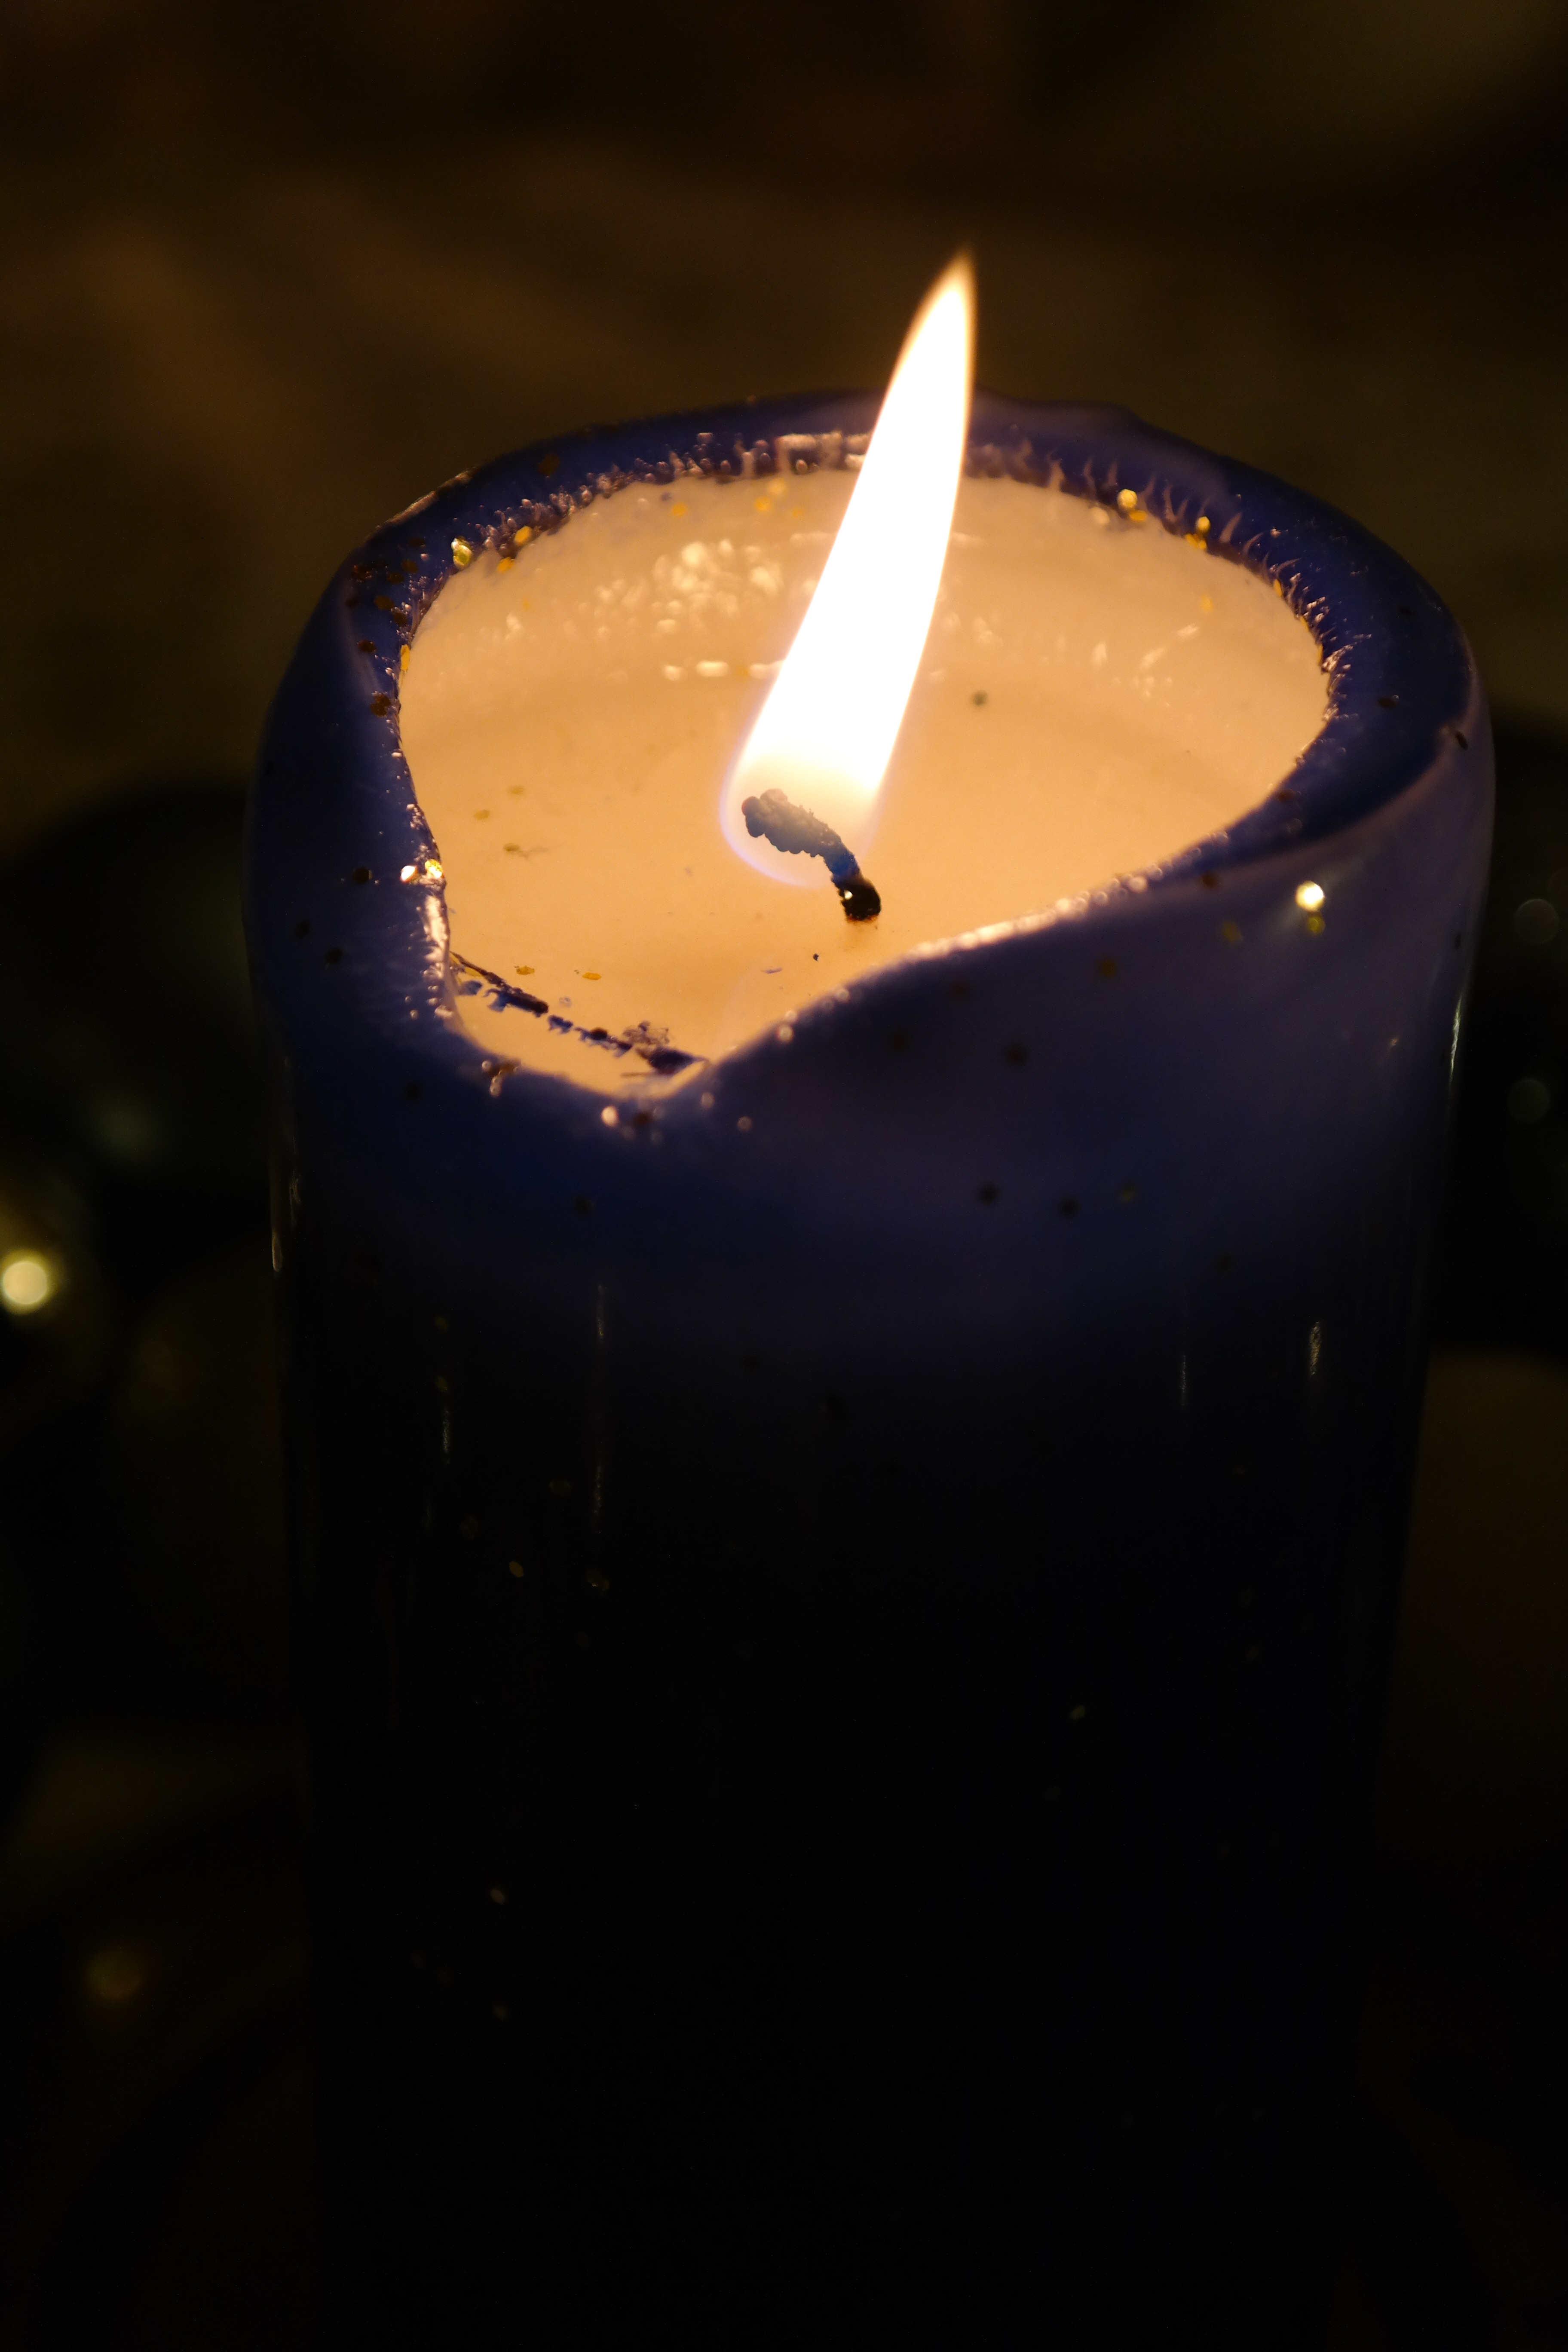
light, flame, darkness, candle, lighting, decor, burn, wick